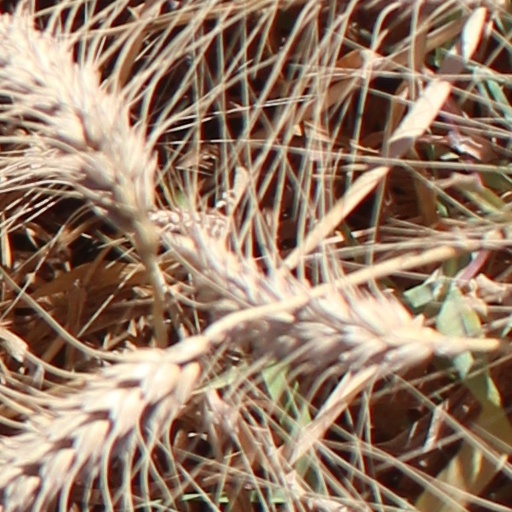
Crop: wheat